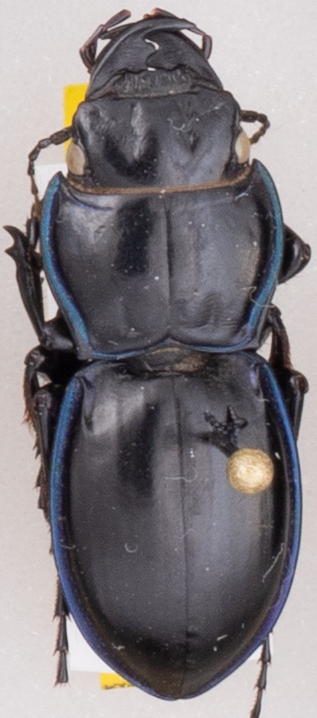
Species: Pasimachus elongatus
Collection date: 2022-05-09
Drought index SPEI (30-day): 0.086
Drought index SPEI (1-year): -0.332
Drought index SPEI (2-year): -0.24